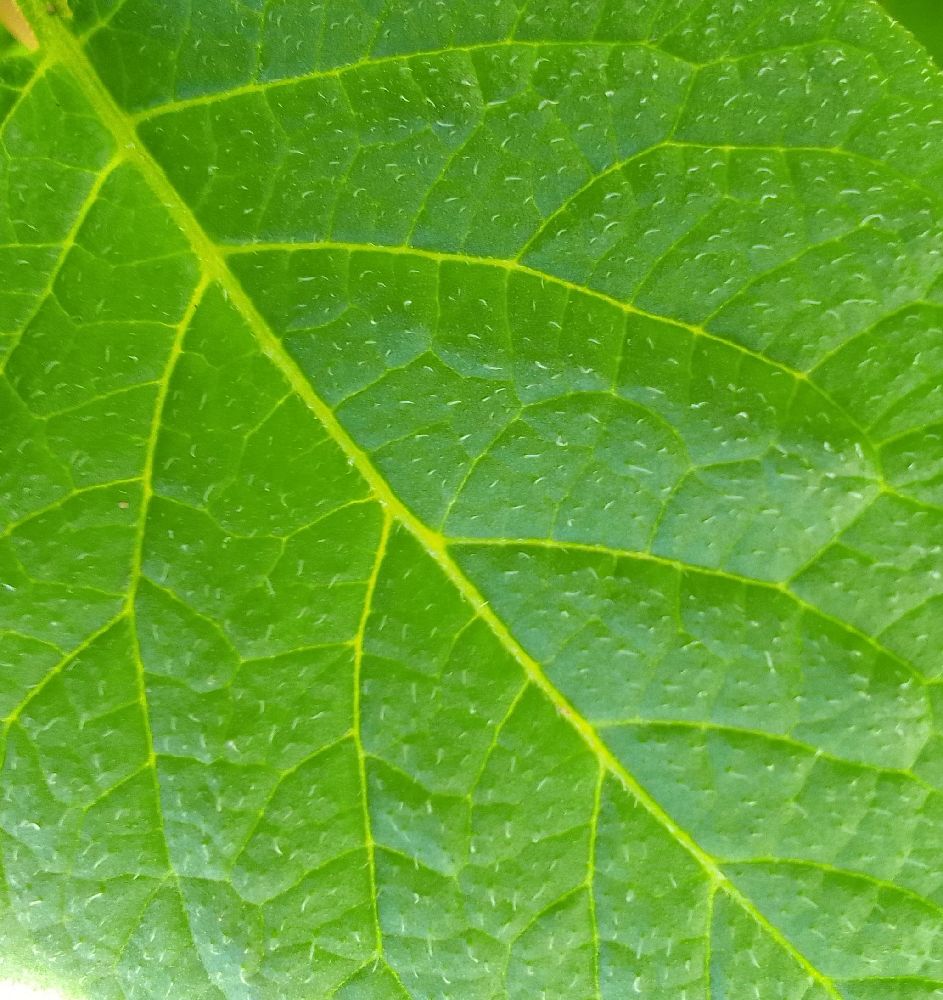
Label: Healthy